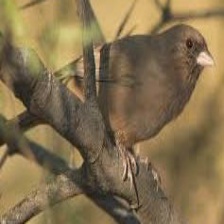
Species: ALBERTS TOWHEE
Scientific name: PIPILO ABERTI